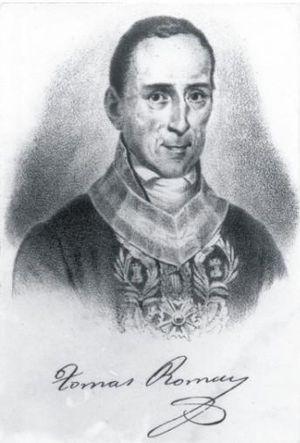
Tomás Romay y Chacón était un médecin, journaliste médical, poète et professeur d'université cubain.
L’expédition royale philanthropique de vaccination, communément appelée expédition Balmis d’après le nom du médecin espagnol Francisco Javier Balmis qui la dirigeait, était une expédition à caractère philanthropique chargée par le pouvoir central espagnol de mener une campagne de vaccination anti-variolique de masse dans tout l’Empire espagnol, où la variole restait très active et faisait de nombreuses victimes.